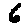
Label: 6